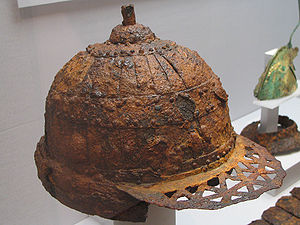
Gaya (føderation) / Politik
Jernhjelm, der illustrerer smedekunsten.
Gaya-føderationen var et koreansk forbund af mindre bystatsbaserede enheder i Nakdong-flodens bækken i det sydlige Korea, som udviklede sig fra Byeonhan-konføderationen fra Samhan-perioden.